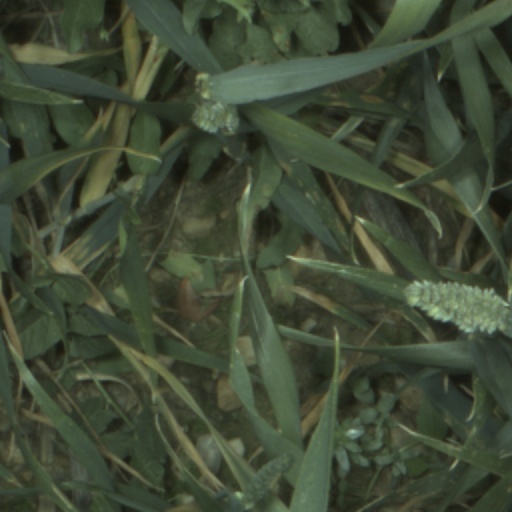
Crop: wheat